Nobusuke Kishi

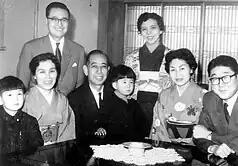
Kishi/Abe family, from left to right: Hironobu Abe, Yoshiko Kishi, Nobukazu Kishi, Nobusuke Kishi, Shinzō Abe, Yōko Abe, unknown female relative, and Shintarō Abe.

In late 1959, it became clear that Kishi intended to break with longstanding precedent that prime ministers serve no more than two consecutive terms. Kishi hoped that by successfully revising the Security Treaty, he would have attained the political capital necessary to pull off this feat. In response to Kishi's break with tradition, Kishi's opponents within his own Liberal Democratic Party, who felt they had waited long enough for their chance at power, vowed to do whatever was necessary to bring about the end of his premiership. Meanwhile, final negotiations on the new treaty wrapped up in 1959, and in January 1960, Kishi traveled to Washington, D.C., where he signed the new treaty with President Eisenhower on January 19. During his visit to the United States, Kishi appeared on the January 25, 1960 cover of "Time" magazine, which declared that the Prime Minister's "134 pound body packed pride, power and passion—a perfect embodiment of his country's amazing resurgence" while "Newsweek" called him the "Friendly, Savvy Salesman from Japan" who had created the "economic powerhouse of Asia".